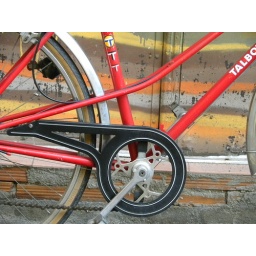
The red bike in Trajiners